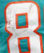
Number: 8